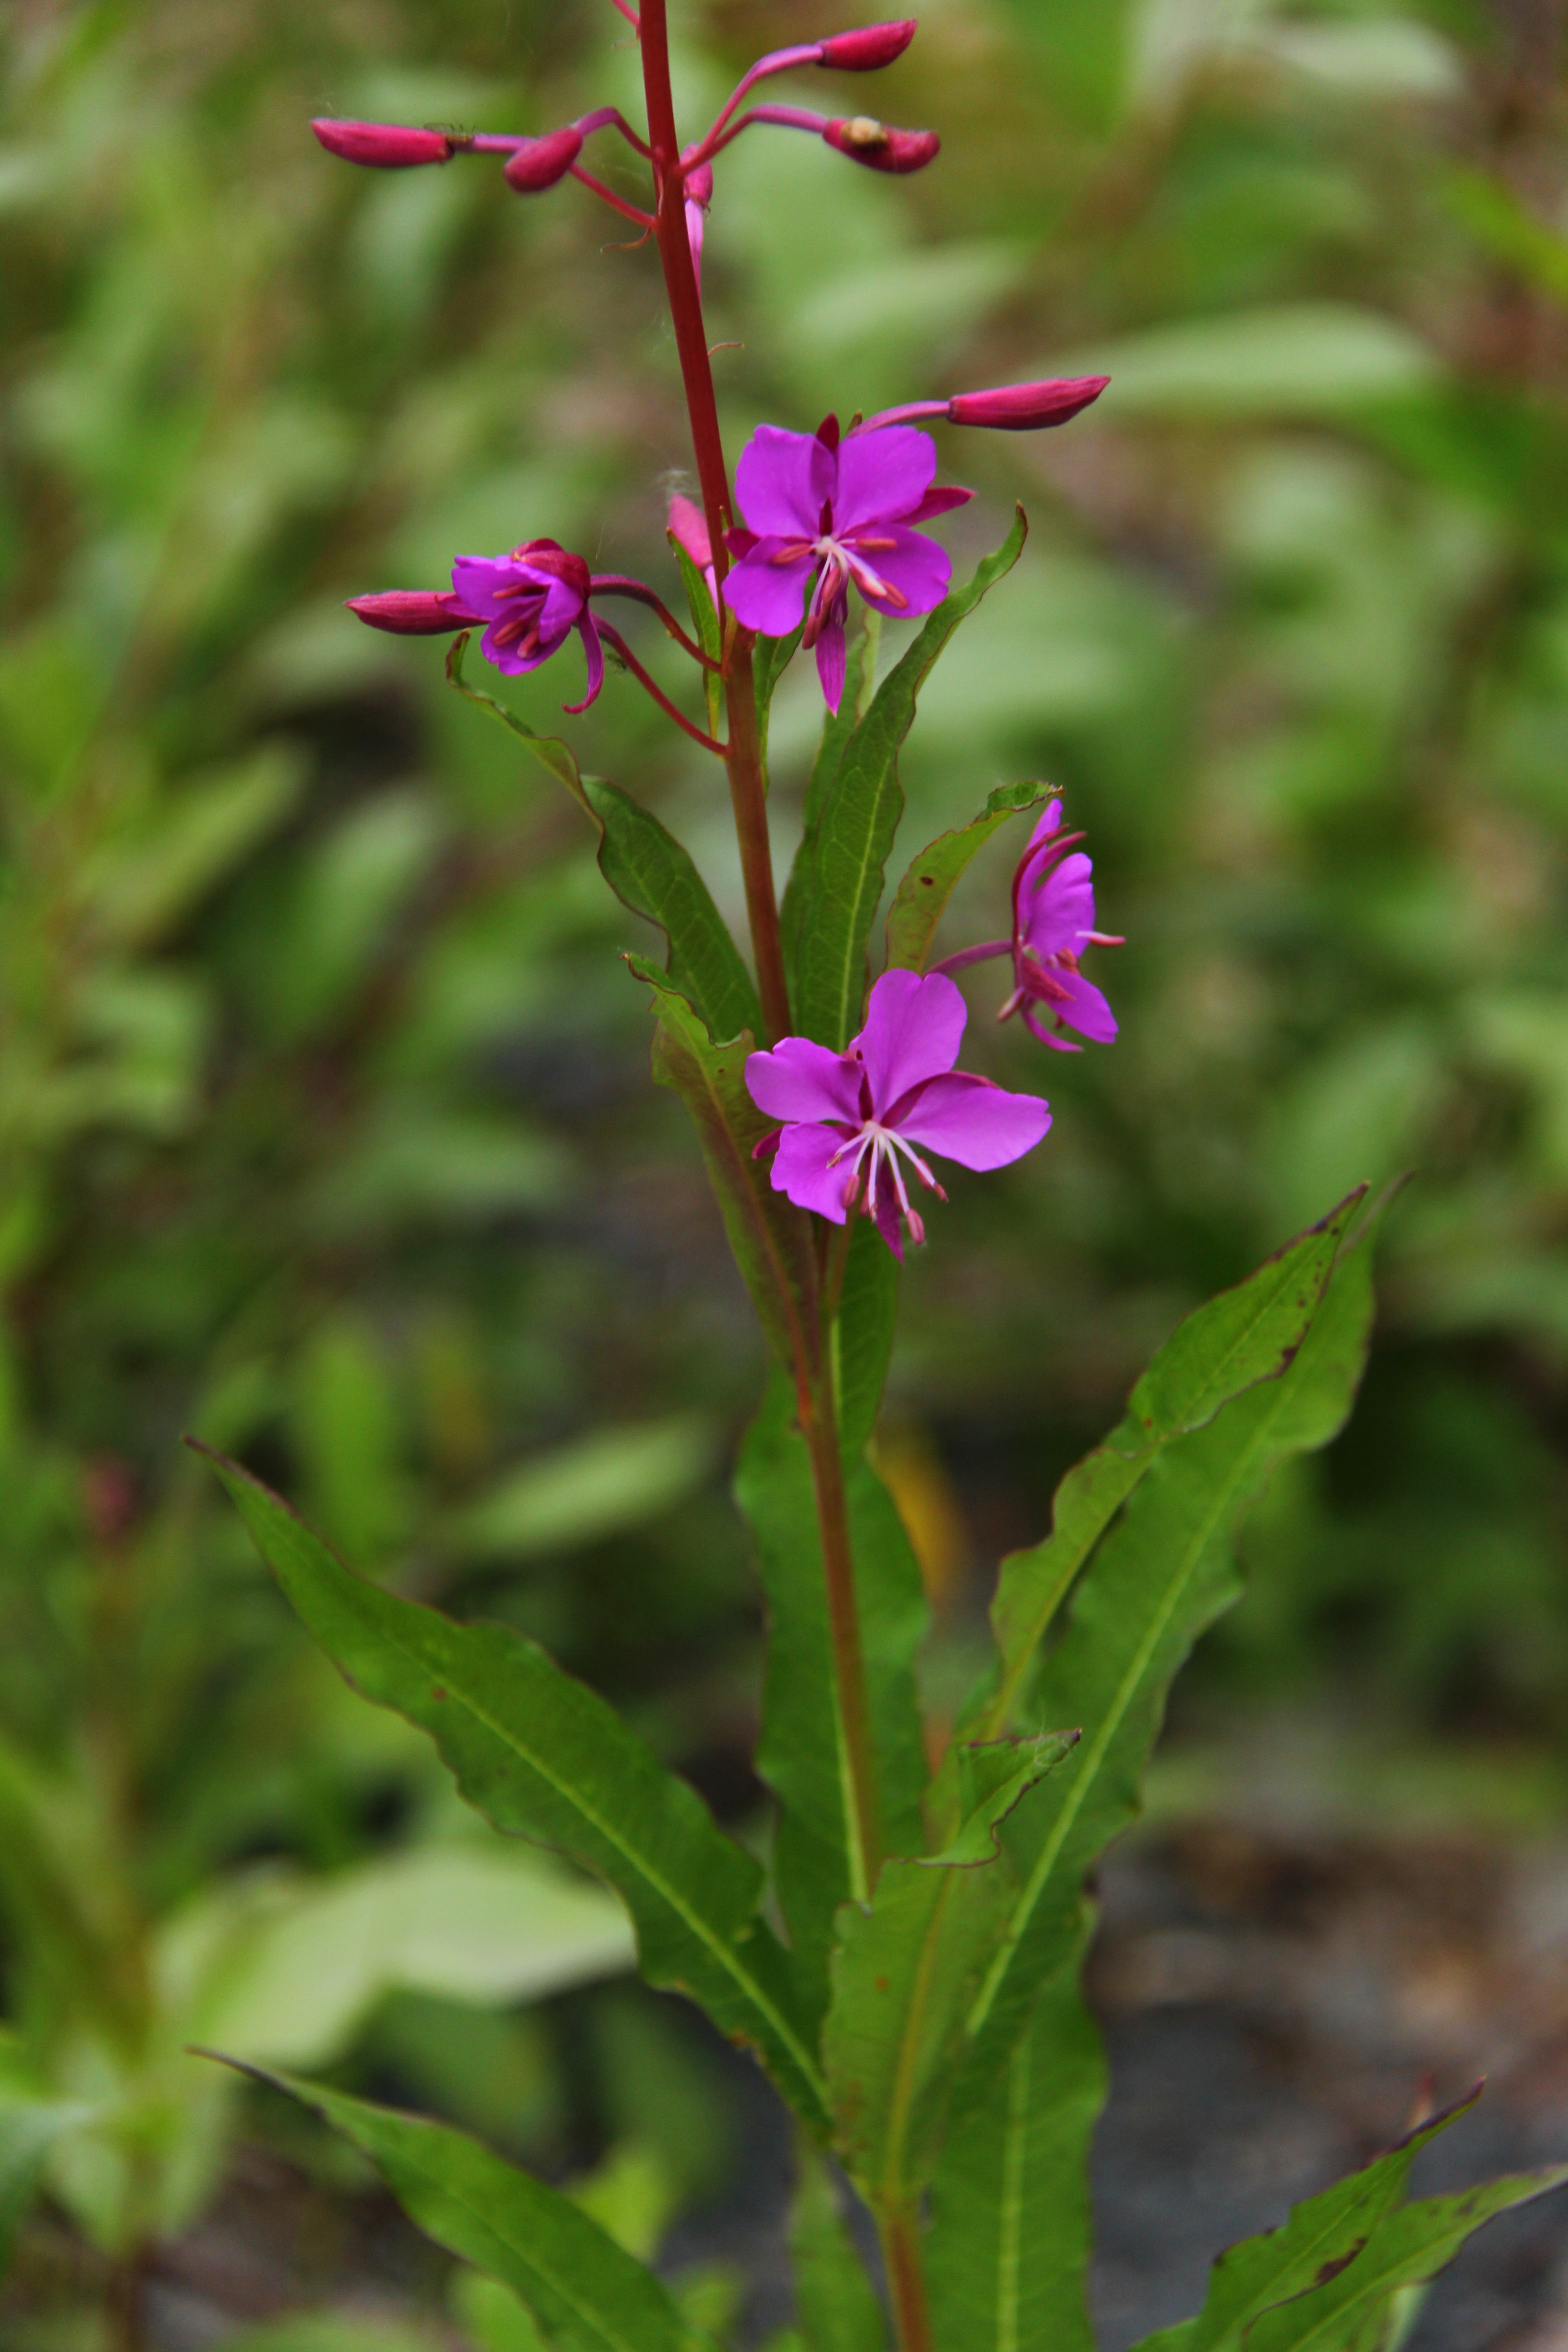
nature, blossom, plant, stem, leaf, flower, petal, bloom, floral, environment, herb, natural, botany, agriculture, flora, botanical, fauna, wildflower, outdoors, vegetation, horticulture, alaska, organic, flowering plant, annual plant, land plant